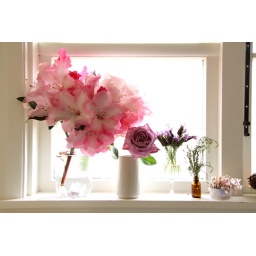
flowers by the window